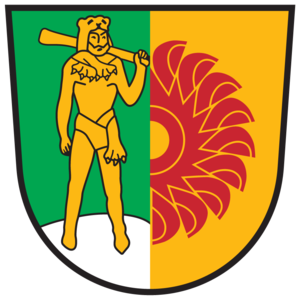
Reißeck est une commune autrichienne du district de Spittal an der Drau en Carinthie.